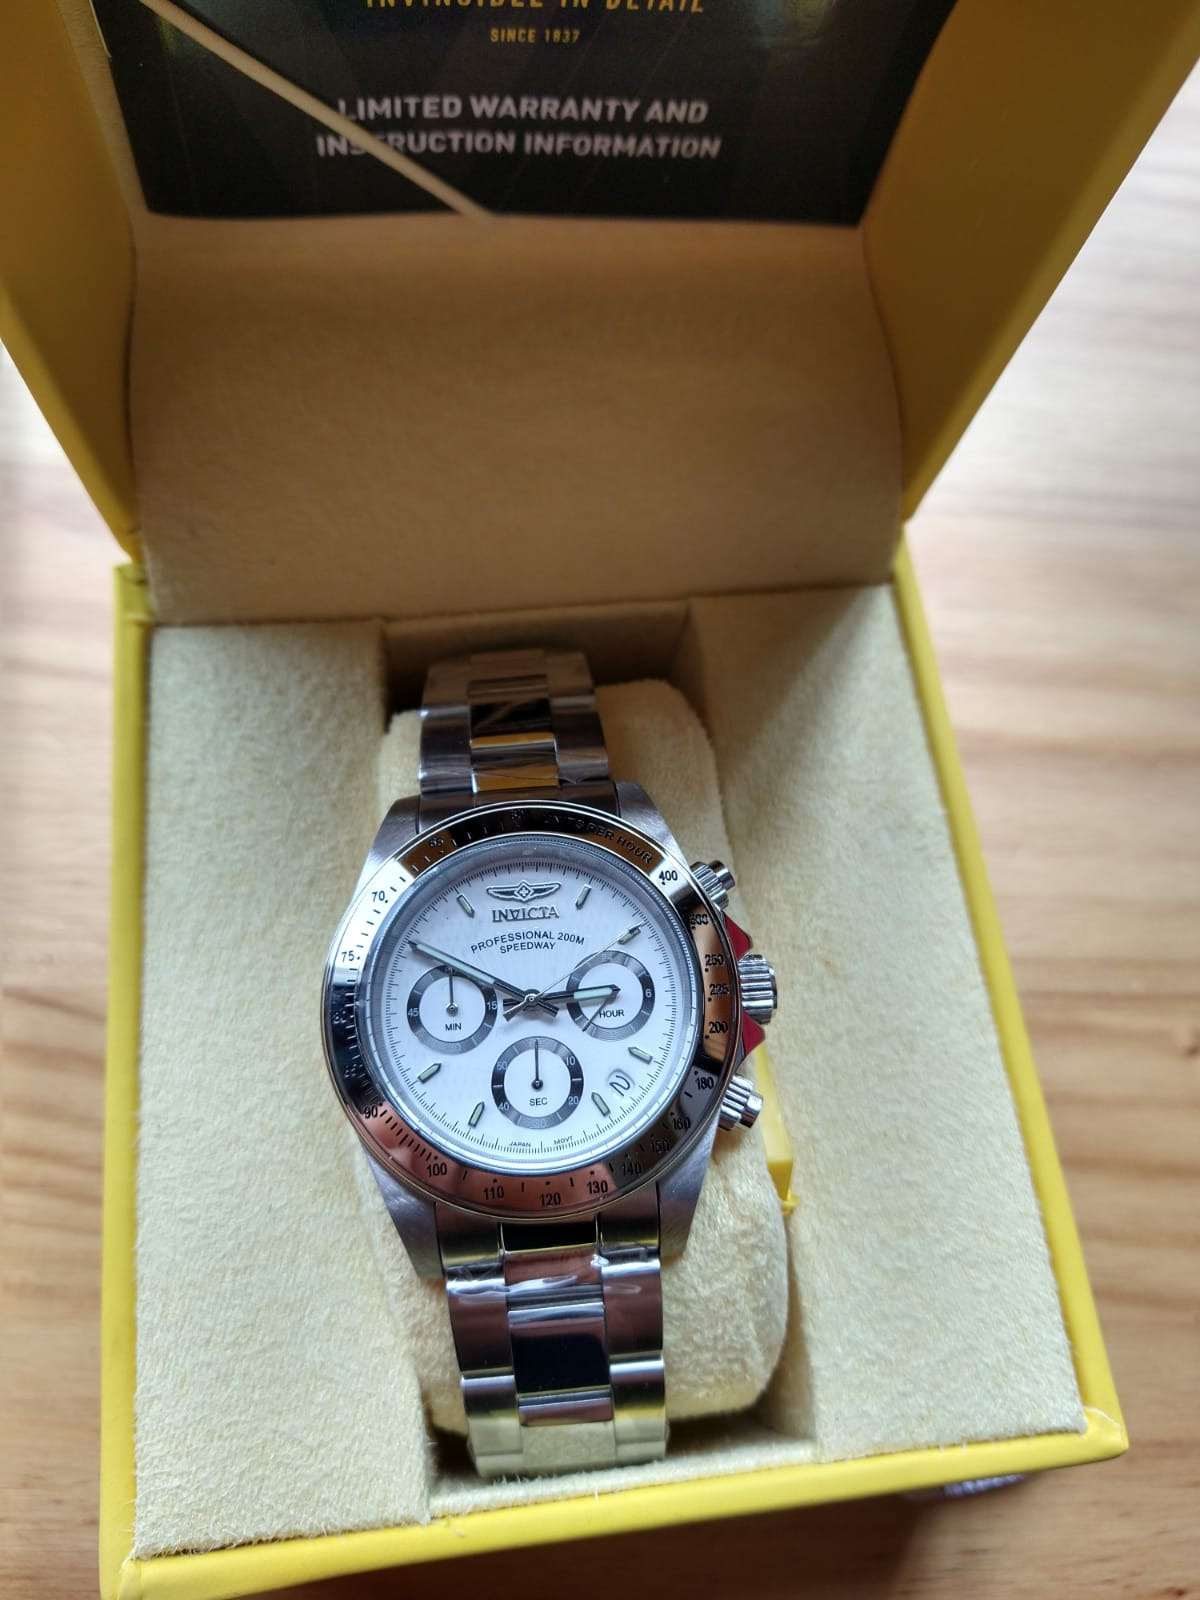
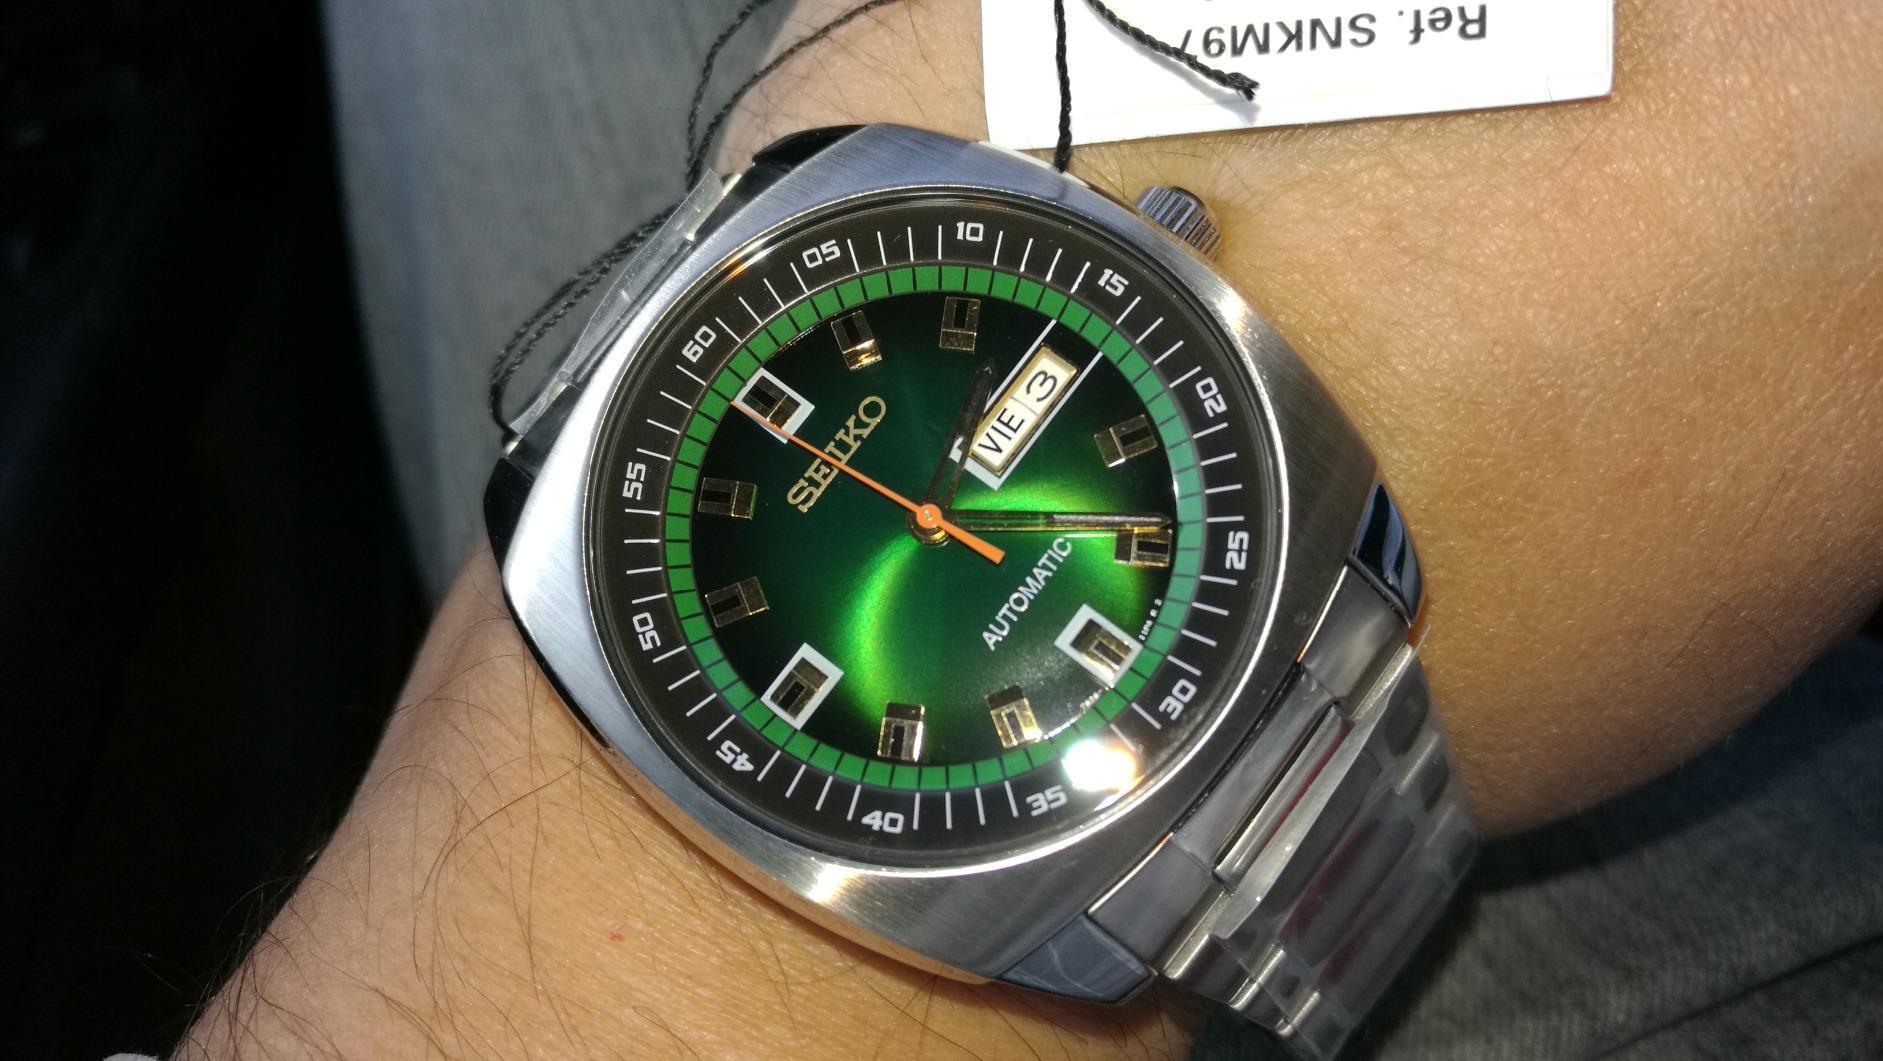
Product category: accessories_watch
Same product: no